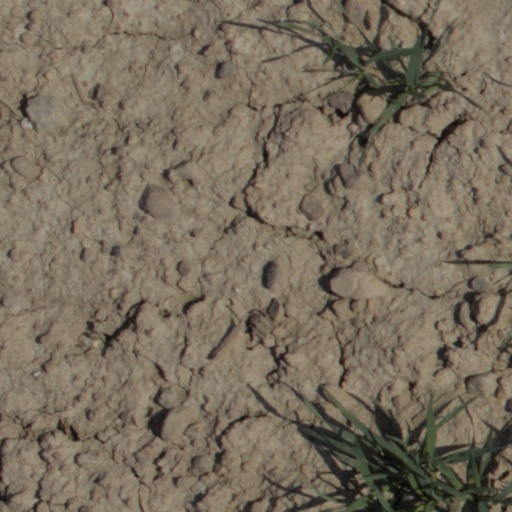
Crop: wheat